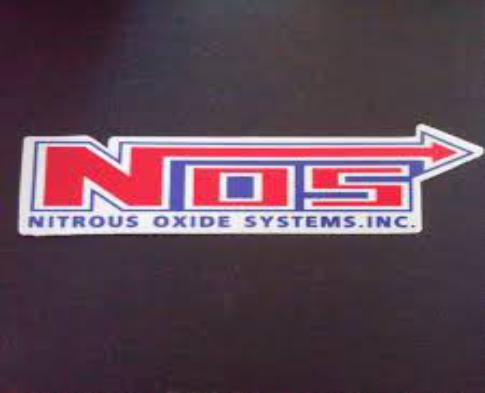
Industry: Others